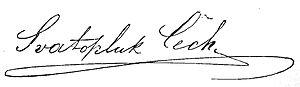
Svatopluk Čech est un poète et prosateur tchèque né le 21 février 1846 à Ostředek et mort le 23 février 1908 à Prague.